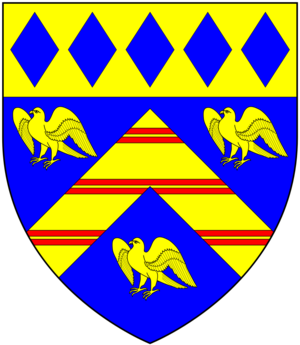
Massey Henry Edgcumbe Lopes, 2ᵉ baron Roborough, est un homme politique britannique.
Sir Ralph Lopes, 2ᵉ baronnet, de Maristow, dans la paroisse de Tamerton Foliot, Devon, est un député britannique.